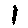
Label: 1